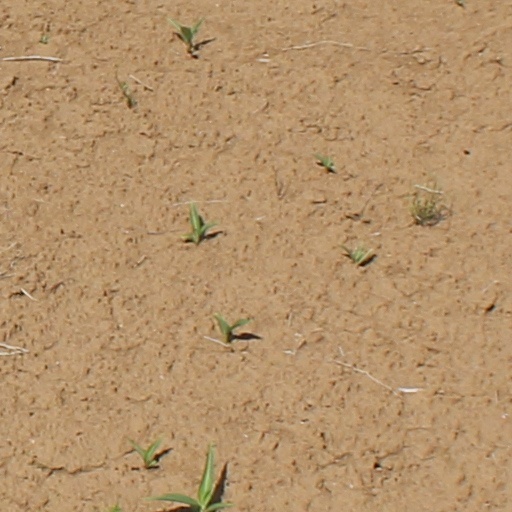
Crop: wheat